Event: Nepal Earthquake
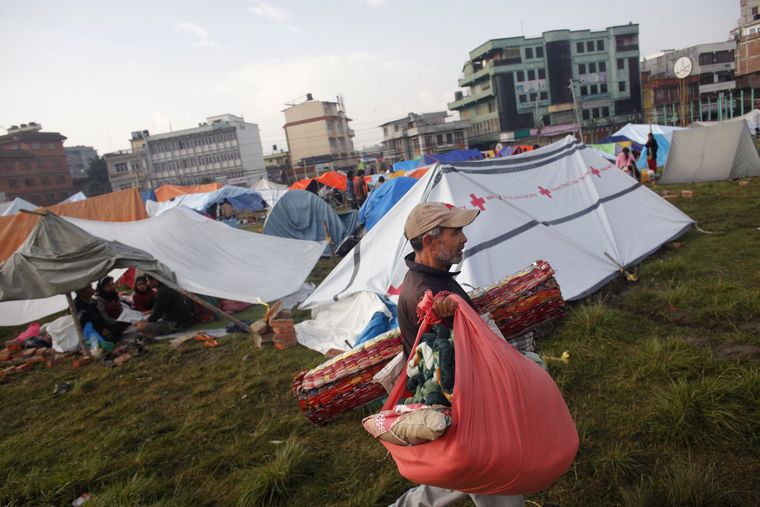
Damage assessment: no_damage